Gemeinde Gaschurn-Partenen

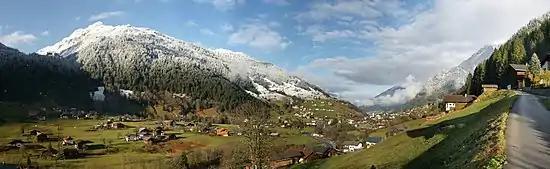
Panoramic view of Gaschurn

Maria Schnee Chapel. According to the inscription, the construction of the chapel dates back to 1637. The founder and builder was Lukas Tschofen. Located on a small hill in the center of the village, the chapel houses a picture of Maria Hilf (a copy of a picture of grace by Lucas Cranach the Elder) and has become a popular Marian pilgrimage site.